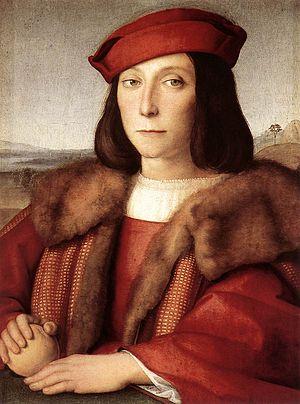
Raphaël, nom francisé de Raffaello Sanzio, est un peintre et architecte italien de la Renaissance né le 6 avril 1483 à Urbino et mort le 6 avril 1520 à Rome.
Le Jeune Homme à la pomme est une peinture à l'huile sur bois de 47 × 35 cm du peintre Raphaël, conservée à la Galerie des Offices, à Florence. Le tableau réalisé au cours de la période florentine de l'artiste est souvent considéré comme le portrait du duc d’Urbino François Marie Iᵉʳ della Rovere.
Éléonore de Mantoue, née à Mantoue le 31 décembre 1493, morte à Urbino le 13 février 1570, est la fille de François II de Mantoue et d'Isabelle d'Este.